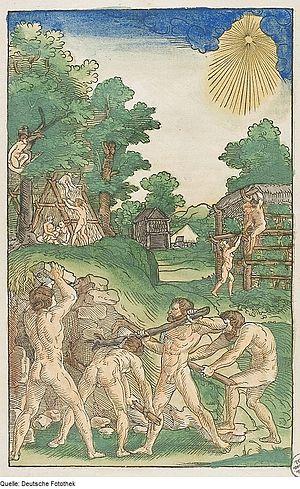
Une définition de l'histoire de la construction, qui la distingue de l'histoire de l'architecture, pourrait nous être donnée par Vitruve : elle s'attache à décrire les matériaux que fournit la nature et l'usage qu'on en fait. Il n'y est pas question de l'origine de l'architecture, mais bien de celle des bâtiments, ainsi que de la manière dont on est parvenu à donner à l'art de bâtir les développements et le degré de perfection où nous le voyons aujourd'hui. Le champ de l'histoire de la construction s'est constitué dans certains pays comme un domaine d'étude universitaire à part entière.